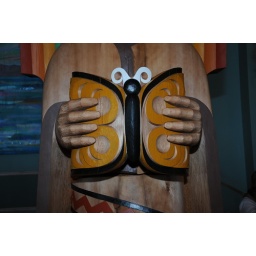
Healing pole by Luke Marston - shaman holding butterfly